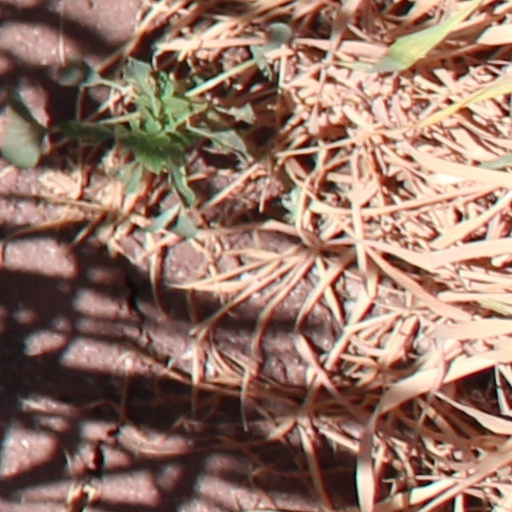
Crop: wheat